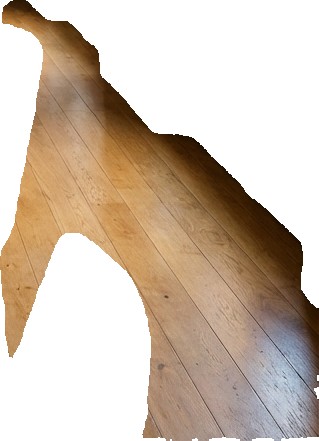
Surface category: floors